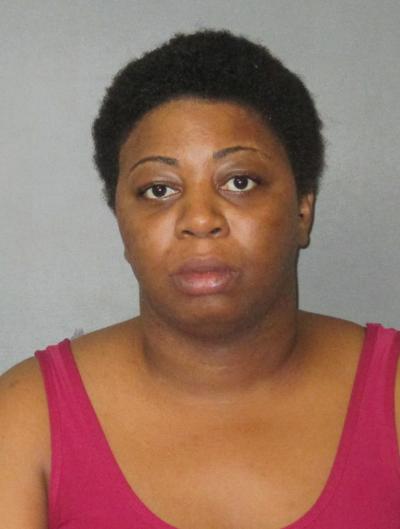
Gender: women